Frank Tudor

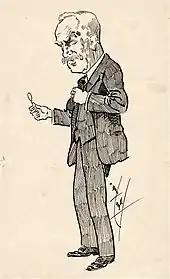
Caricature of Tudor published in 1920

In October 1919, the ALP Federal Conference passed a resolution inviting Ryan to enter federal politics and appointed him as national campaign director. Tudor was "unconsciously insulted" by a number of delegates, who effectively declared that he could not lead Labor to an election victory. His leadership was defended by his supporters in the Victorian delegation, who threatened a walkout, and also by those who viewed the resolution as usurping the role of the party caucus in choosing their leader.